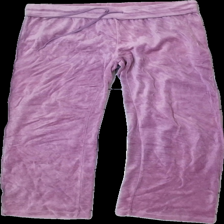
View: front
Type: Trousers
Category: Ladies
Brand: Deval
Colors: Purple
Material: 100% cotton
Cut: Regular
Size: M
Season: All
Damage location: top left
Damage 2 location: middle center
Damage 3 location: bottom left
Price range: 50-100
Recommended usage: Export
Description: lila sammetsbyxor